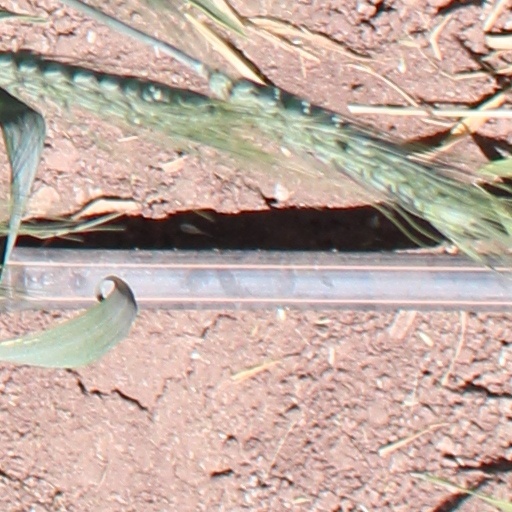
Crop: wheat